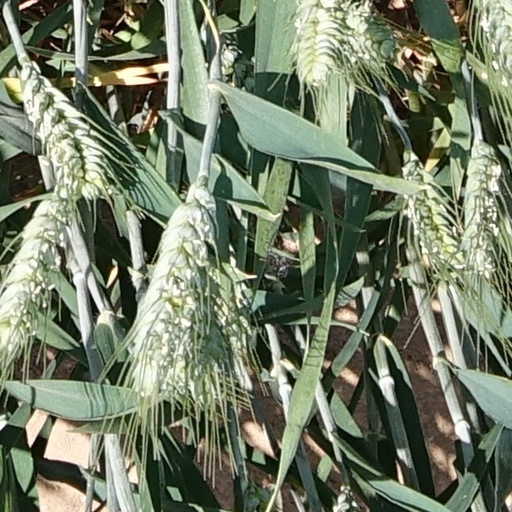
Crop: wheat